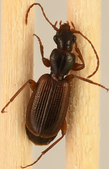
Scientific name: Cymindis neglecta
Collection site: Bartlett Experimental Forest NEON (BART), plot BART_066